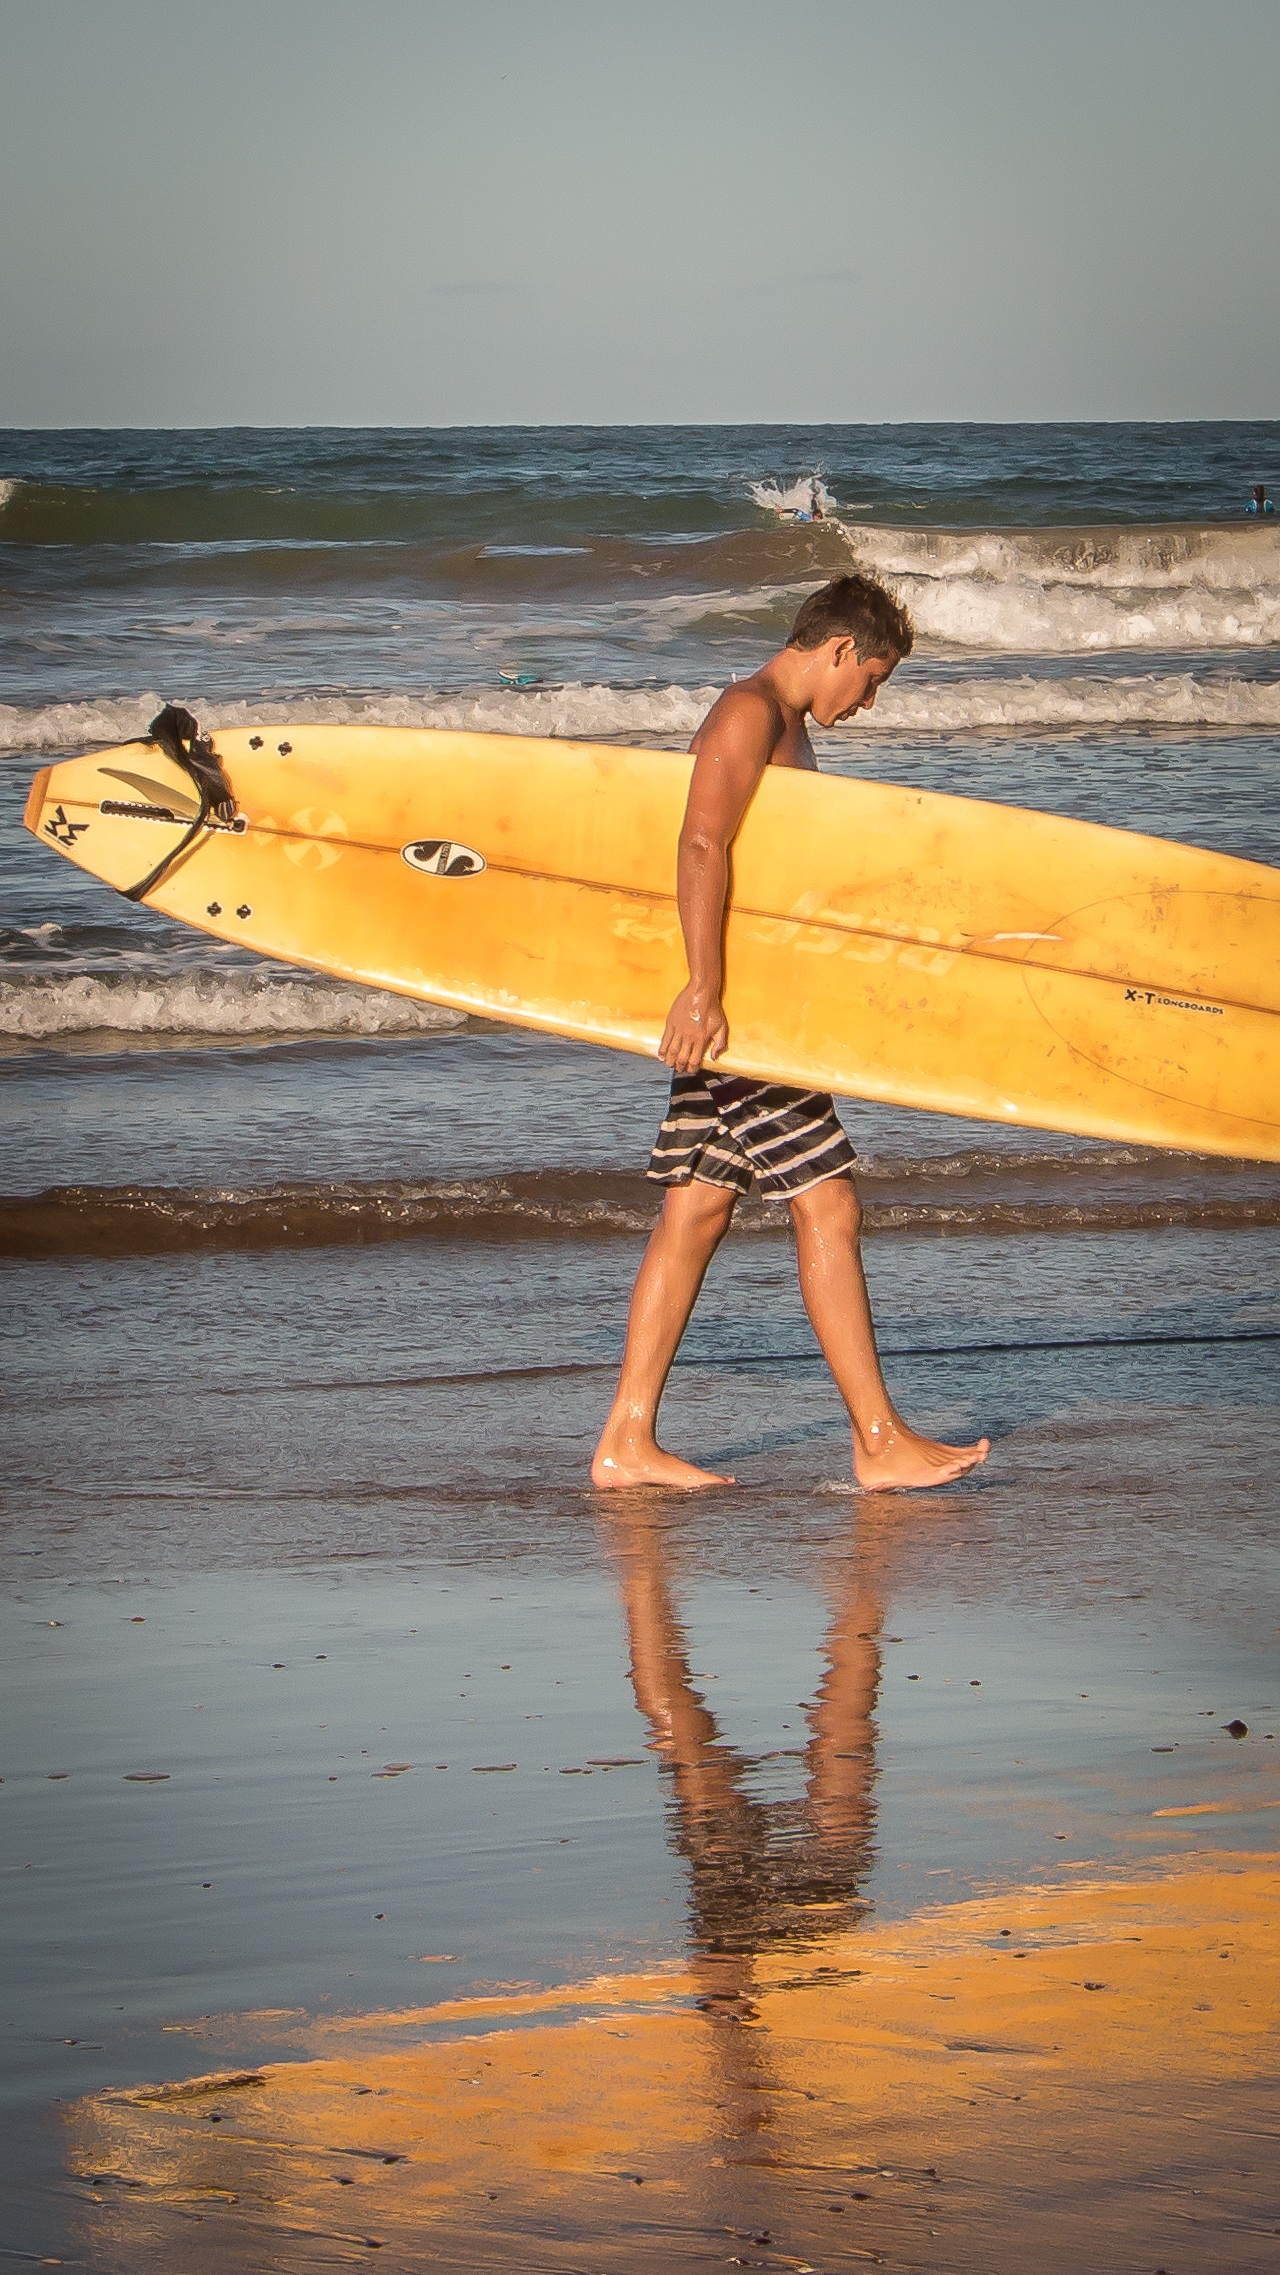
beach, landscape, sea, water, nature, sand, ocean, sky, sunset, shore, wave, summer, leg, surf, model, paddle, surfboard, sports, costa, surfing equipment and supplies, physical fitness